Lisa Anne Fletcher

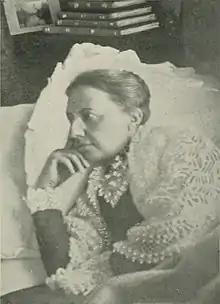
"A Woman of the Century"

Lisa Anne Fletcher (Stewart; December 27, 1844 – July 13, 1905) was an American poet and letter writer. She was widely known as artist, poet and correspondent. She was incapacitated for nearly 40 years by the lasting effects of malignant diphtheria, and during most of that period was bedridden, becoming a member of the Shut-in Society in 1878.